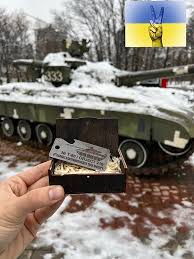
Label: T-80